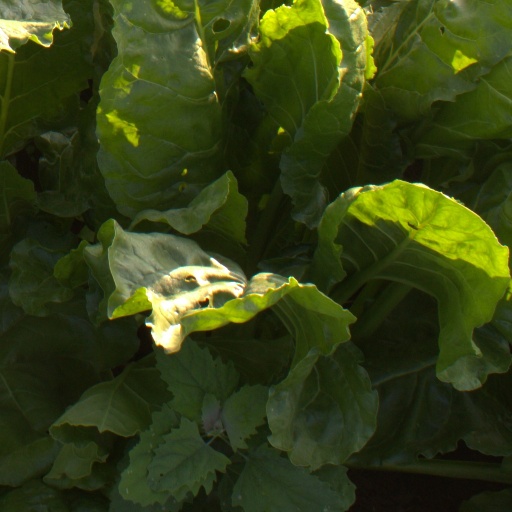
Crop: sugar beet